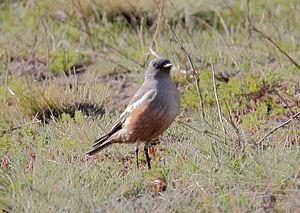
Le Pépoaza à ventre rougeâtre, aussi appelé Moucherolle à ventre bai, est une espèce de passereau de la famille des Tyrannidae. C'est la seule espèce du genre Neoxolmis.
La province de Río Negro est une province de l'Argentine. Elle est située au sud du pays, en Patagonie. Elle est bordée au nord par la province de La Pampa, à l'est par celle de Buenos Aires, au sud par le Chubut et à l'ouest par le Neuquén et, séparée par la cordillère des Andes, par la République du Chili.
Le parc national Patagonia est un parc national situé en Argentine dans le nord-ouest de la province de Santa Cruz.